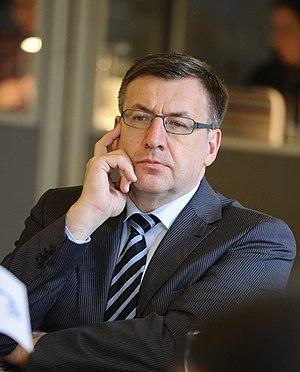
Cette page donne la liste des anciens ministres belges chargés des affaires étrangères ; le nom exact de la fonction peut varier à chaque nomination.
La présidence belge du Conseil de l'Union européenne en 2010 désigne la douzième présidence du Conseil de l'Union européenne effectuée par la Belgique depuis la création de l'Union européenne en 1958.
Steven Vanackere est un homme politique belge membre du Christen-Democratisch en Vlaams. Il est Vice-Premier ministre et ministre fédéral sans discontinuer de 2008 à 2013, successivement de la Fonction publique, des Entreprises publiques et des Réformes institutionnelles dans le gouvernement Van Rompuy de 2008 à 2009, des Affaires étrangères et des Réformes institutionnelles dans le gouvernement Leterme II de 2009 à 2011 et des Finances et du Développement durable, chargé de la Fonction publique dans le gouvernement Di Rupo de 2011 à 2013.